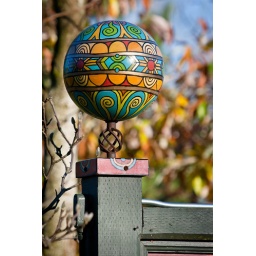
Ball above the street sign for the property.